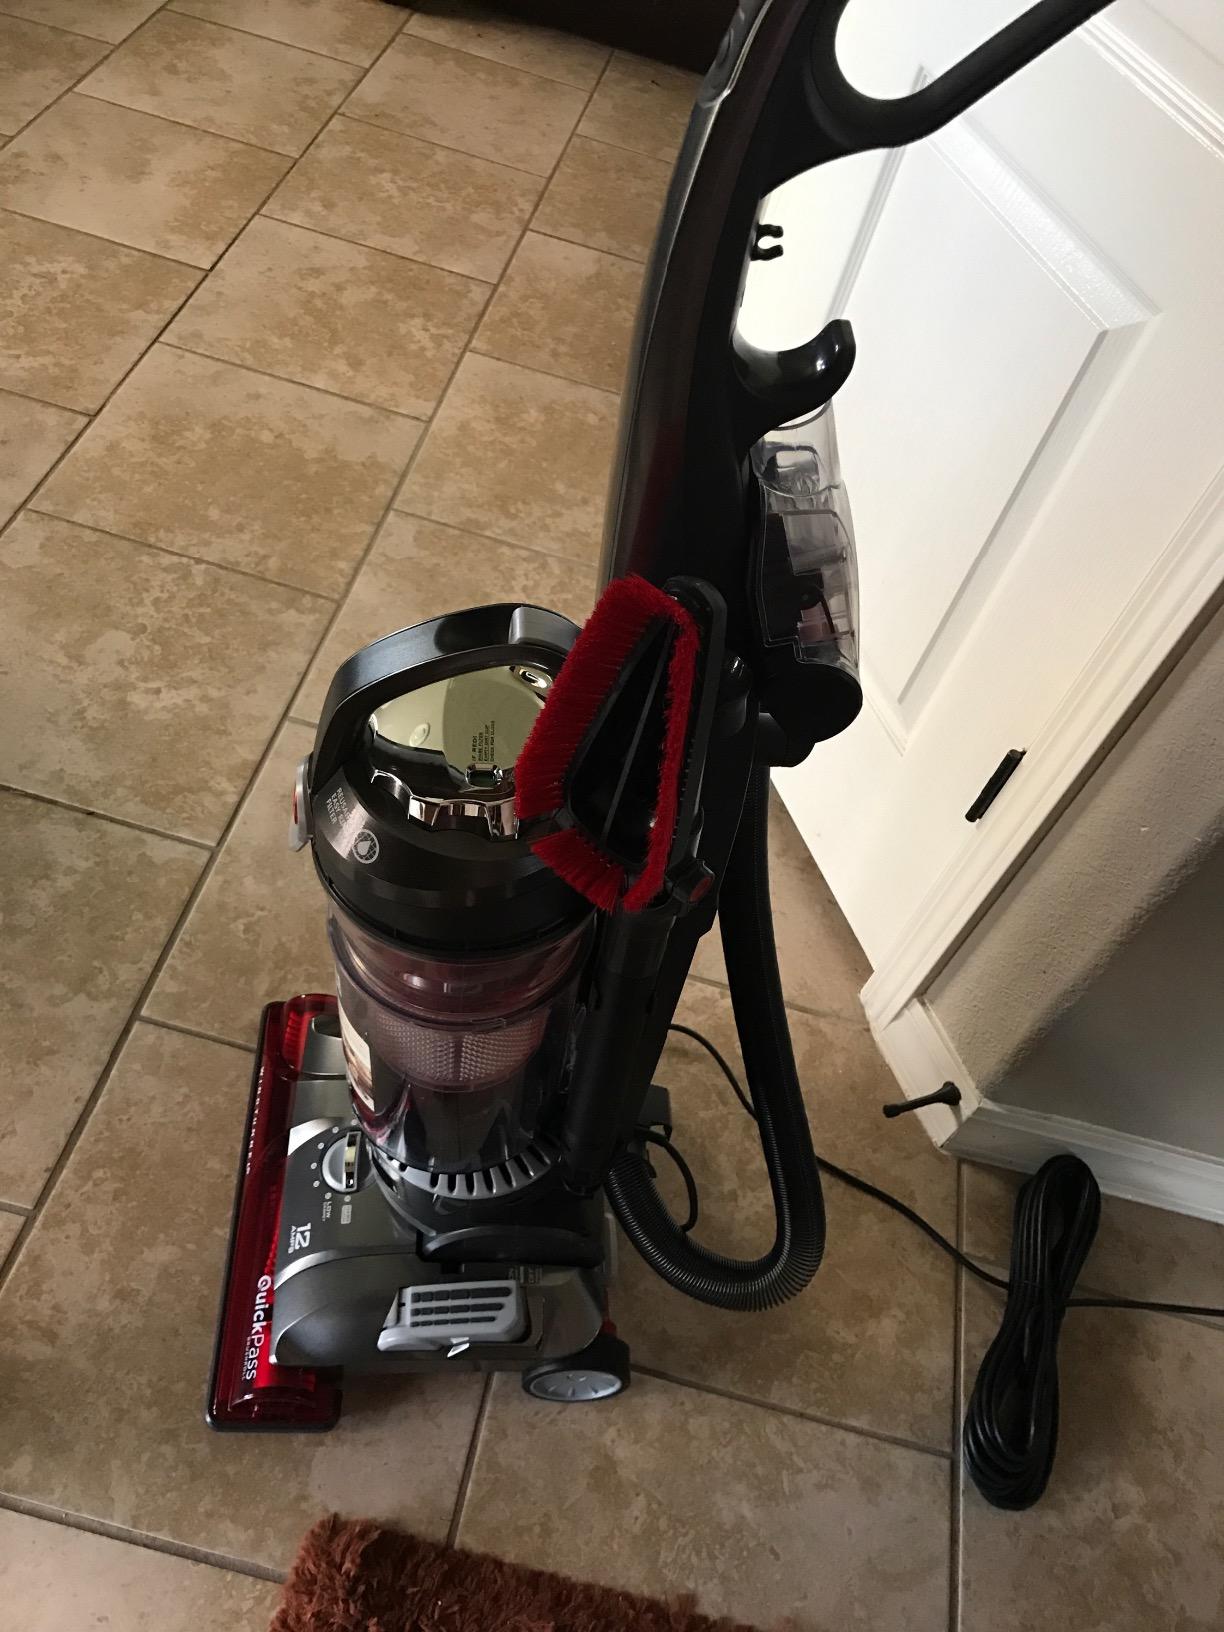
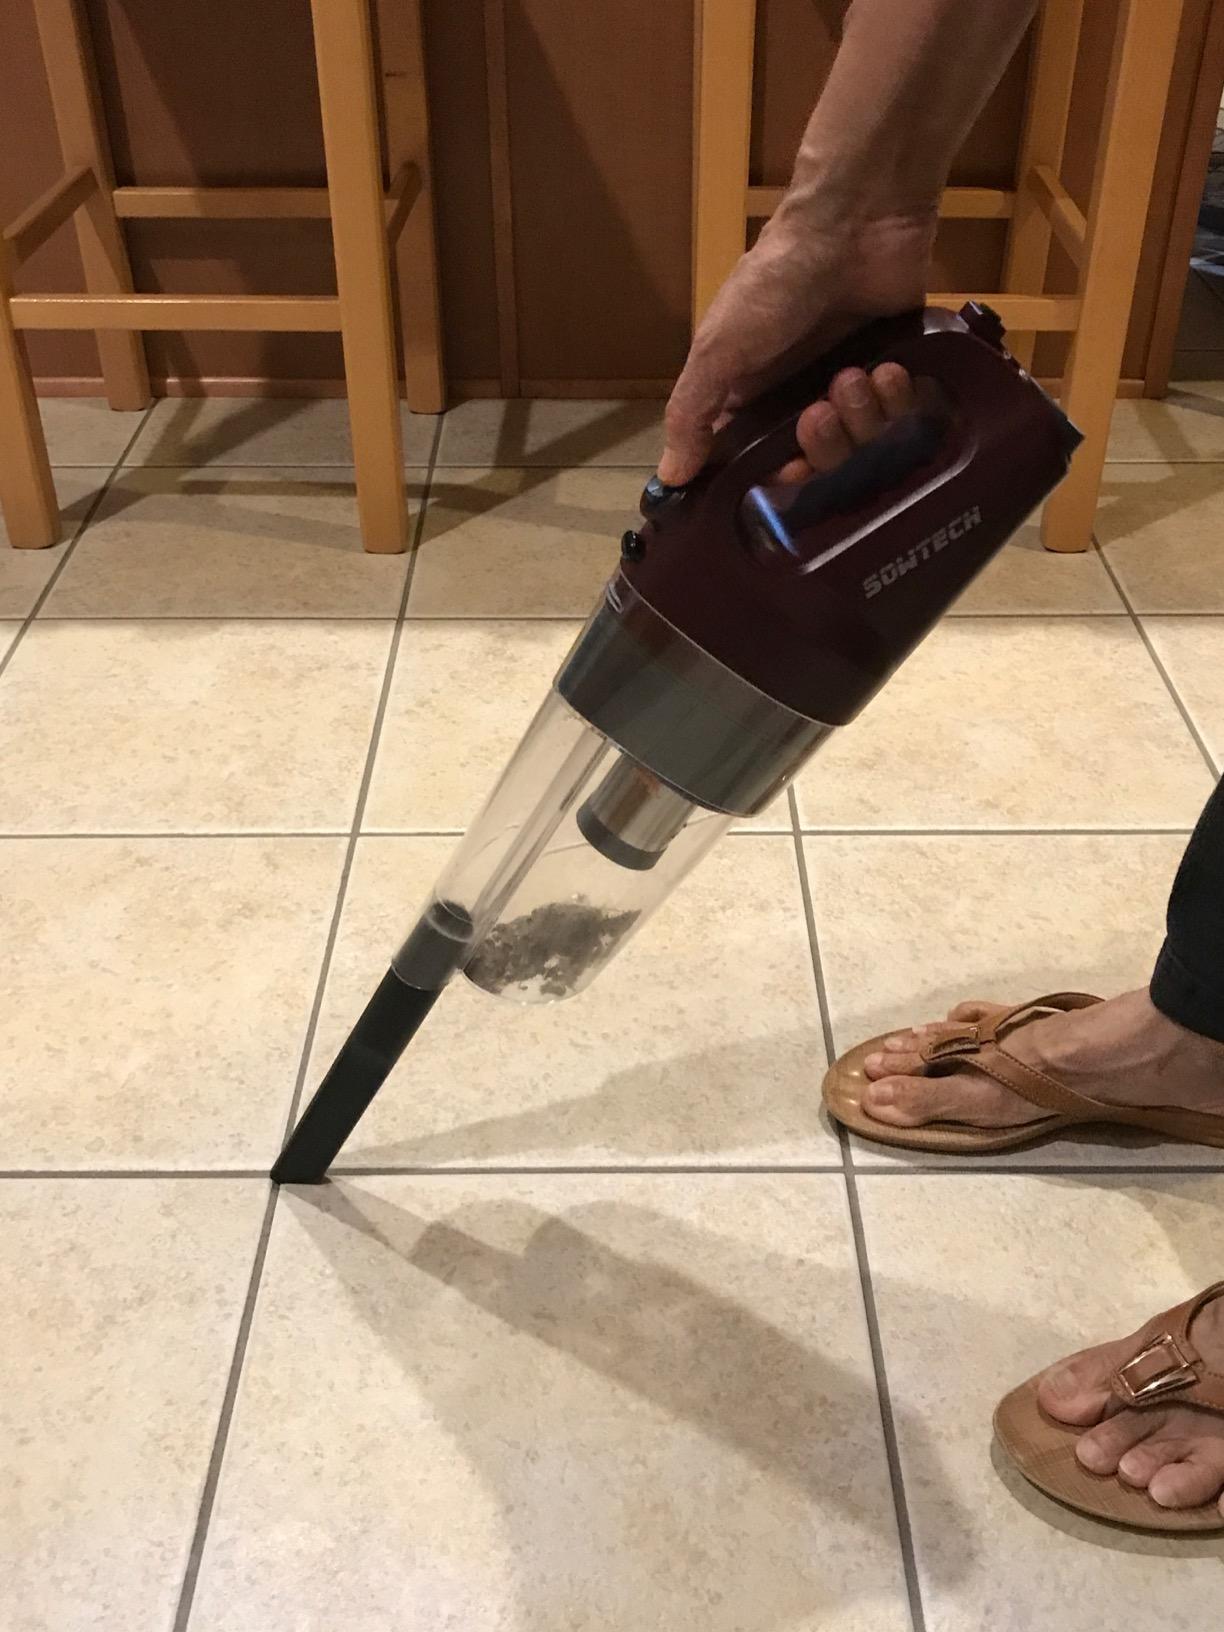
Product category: items_vacuum
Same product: no